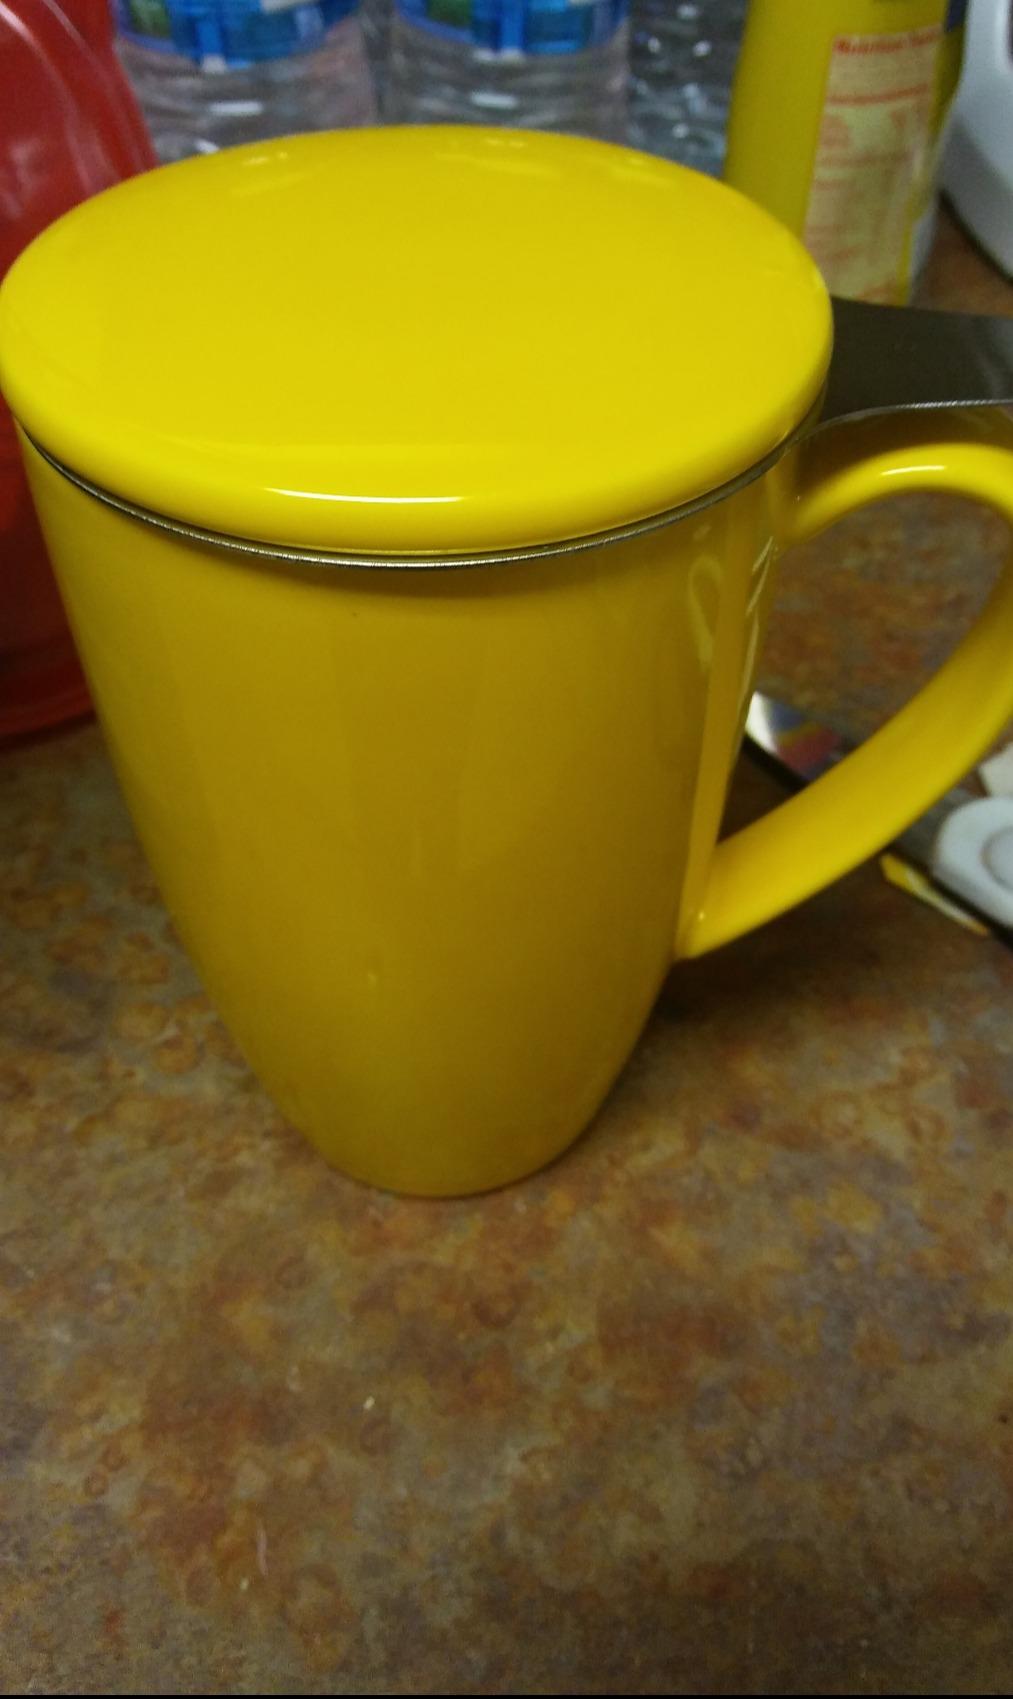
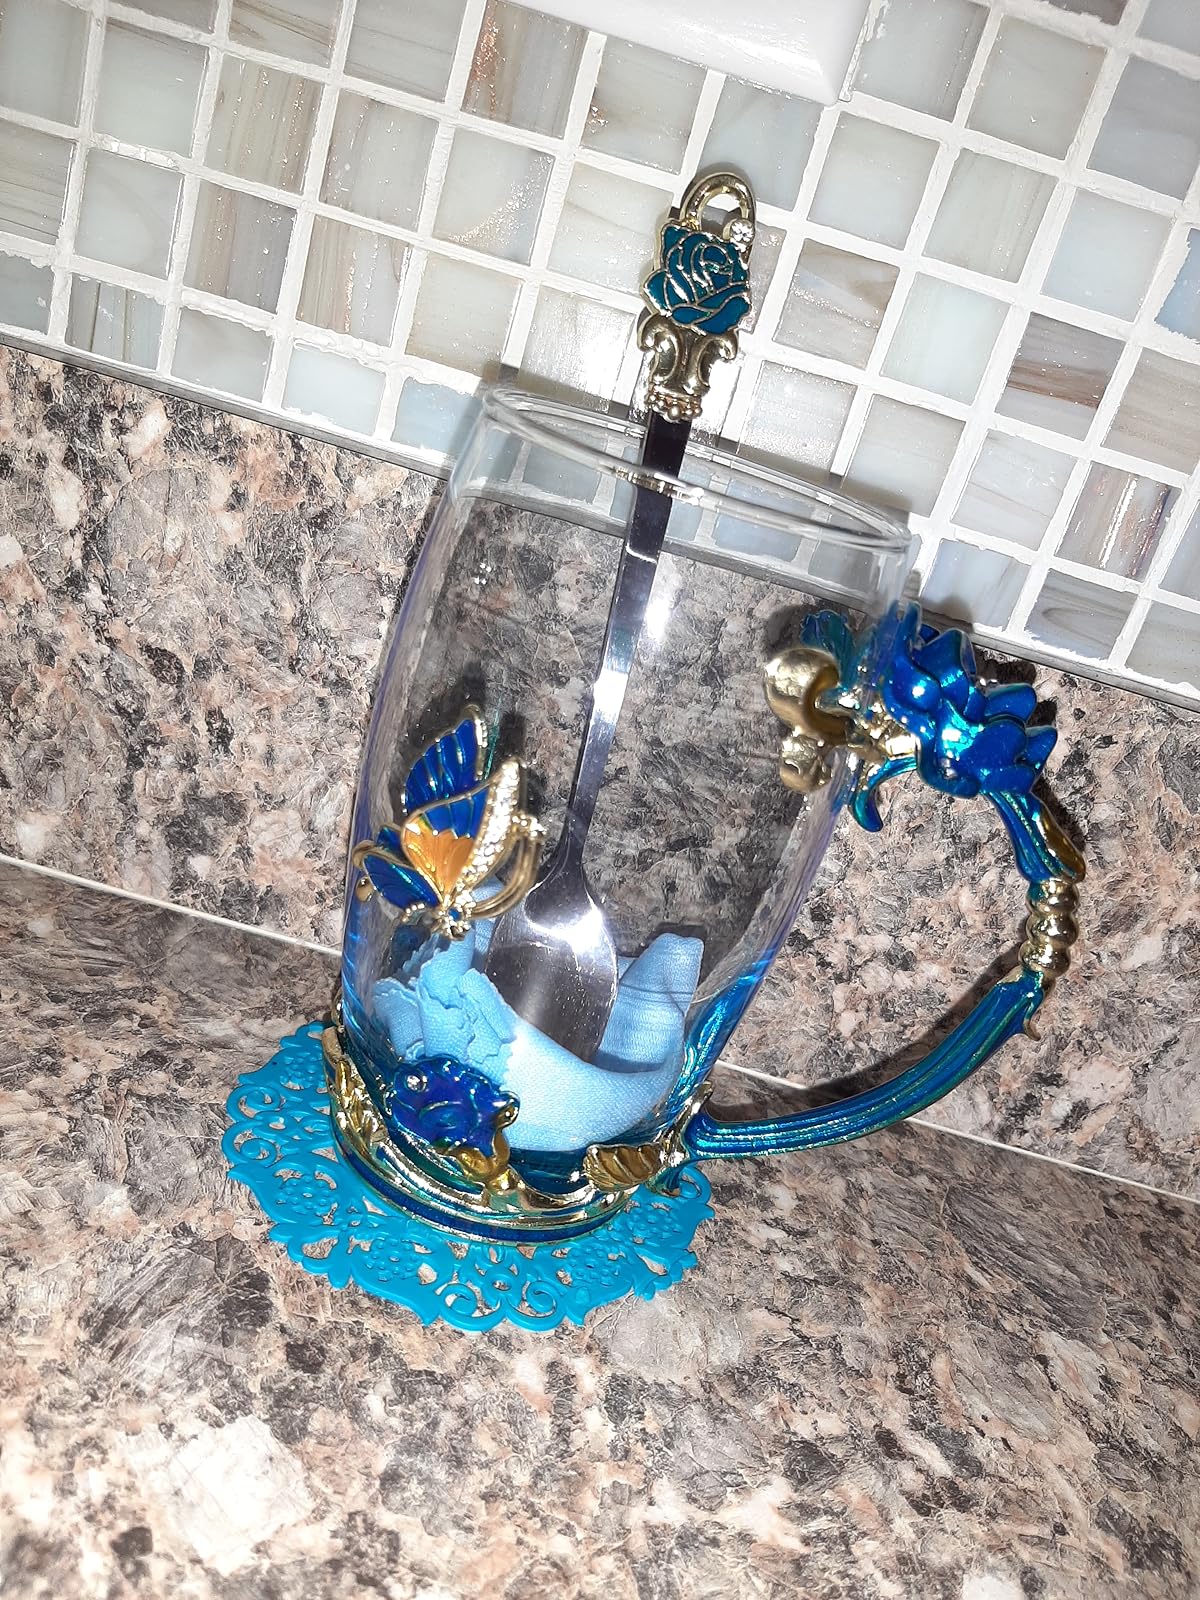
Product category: items_mug
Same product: no